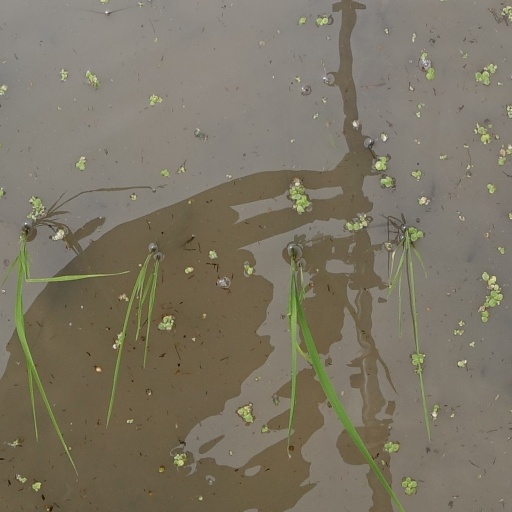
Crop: rice